Blue loop

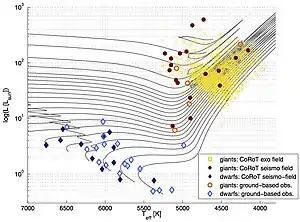
Stellar evolutionary tracks, some showing blue loops in the more massive red giants

Most stars on the red-giant branch (RGB) have an inert helium core and remain on the RGB until a helium flash moves them to the horizontal branch. However, stars more massive than about do not have an inert core. They smoothly ignite helium before reaching the tip of the red-giant branch and become hotter while they burn helium in their cores. More massive stars become hotter during this phase and stars from about upwards are generally treated as experiencing a blue loop, which lasts on the order of a million years. This type of blue loop occurs only once in the lifetime of a star.